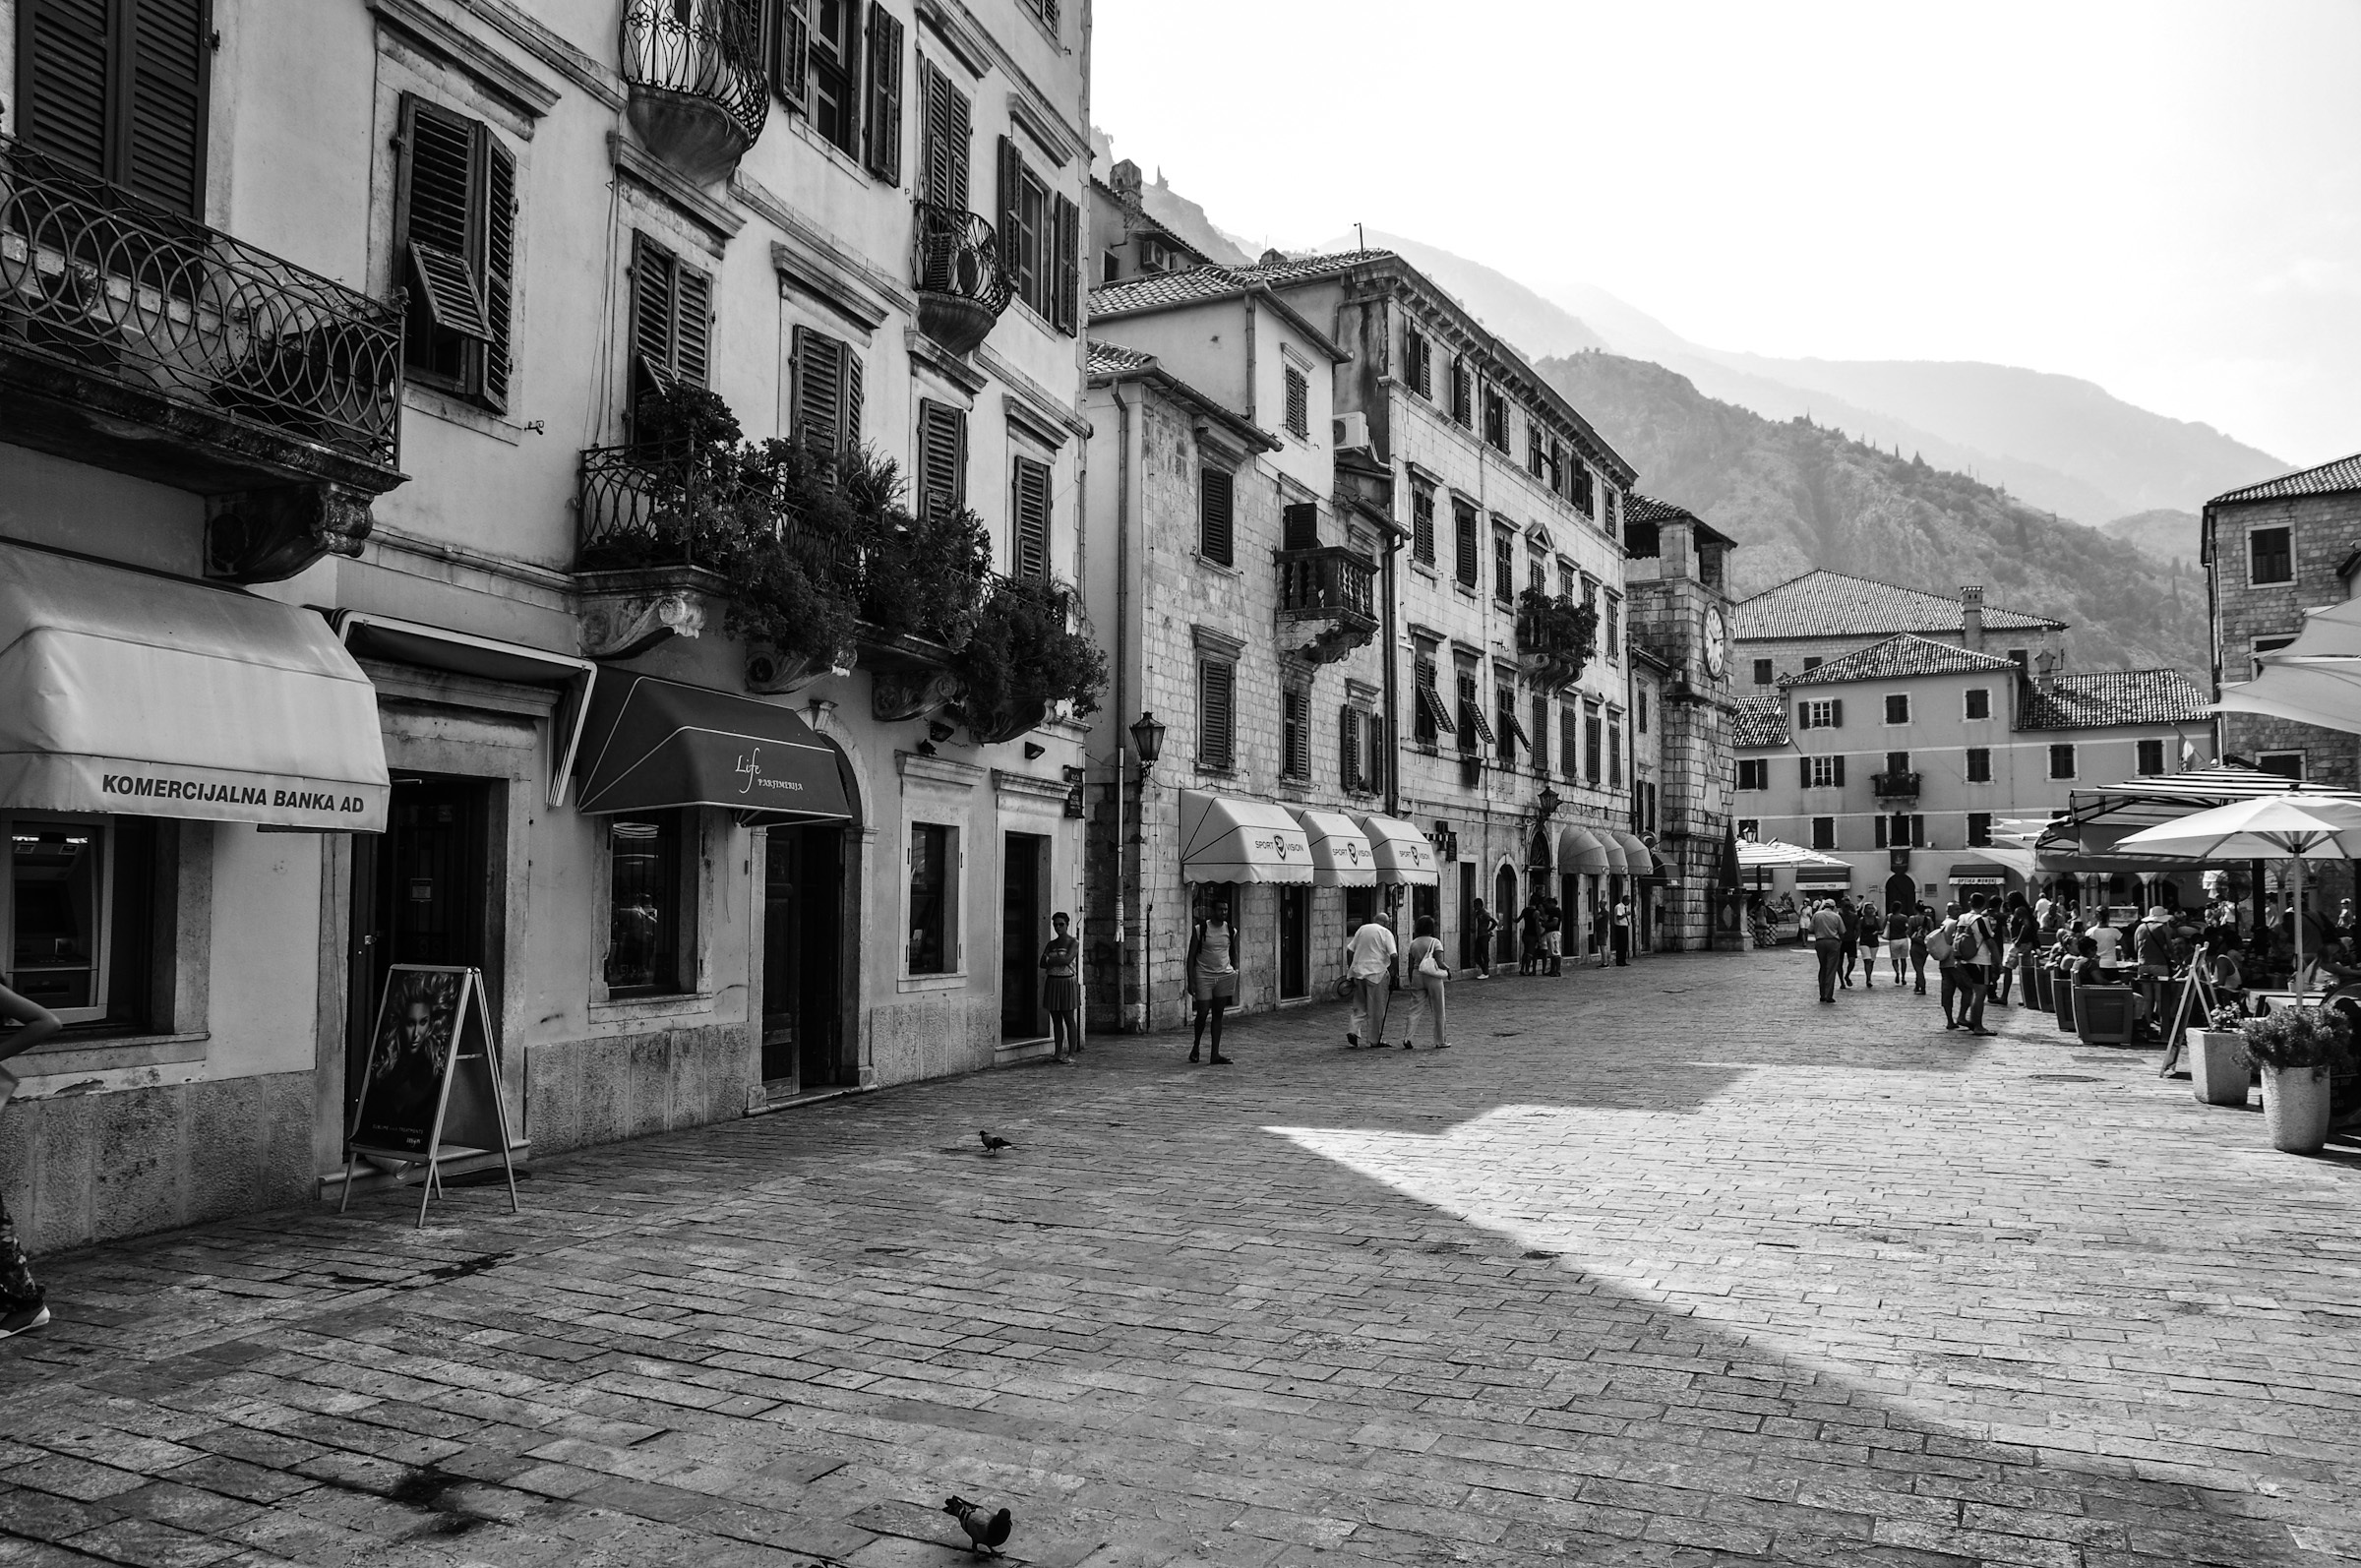
black and white, road, street, photography, town, alley, monochrome, lane, infrastructure, history, neighbourhood, urban area, monochrome photography, ancient history, residential area, human settlement